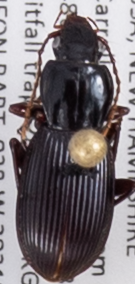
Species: Pterostichus tristis
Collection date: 2021-07-28
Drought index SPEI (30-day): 1.184
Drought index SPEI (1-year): -1.034
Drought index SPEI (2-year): -0.62